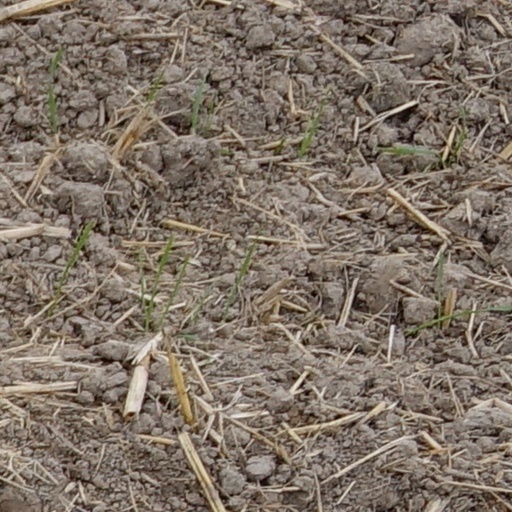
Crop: wheat